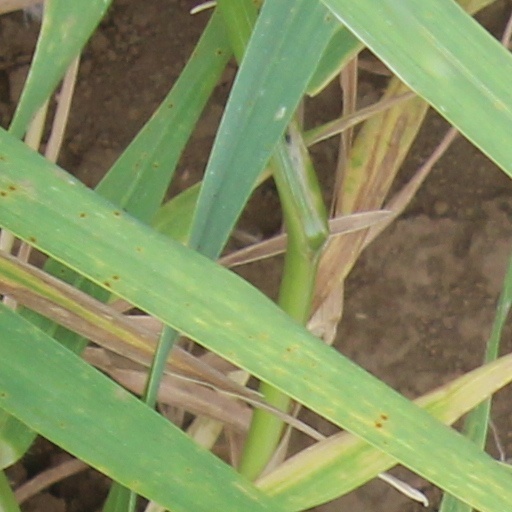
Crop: wheat